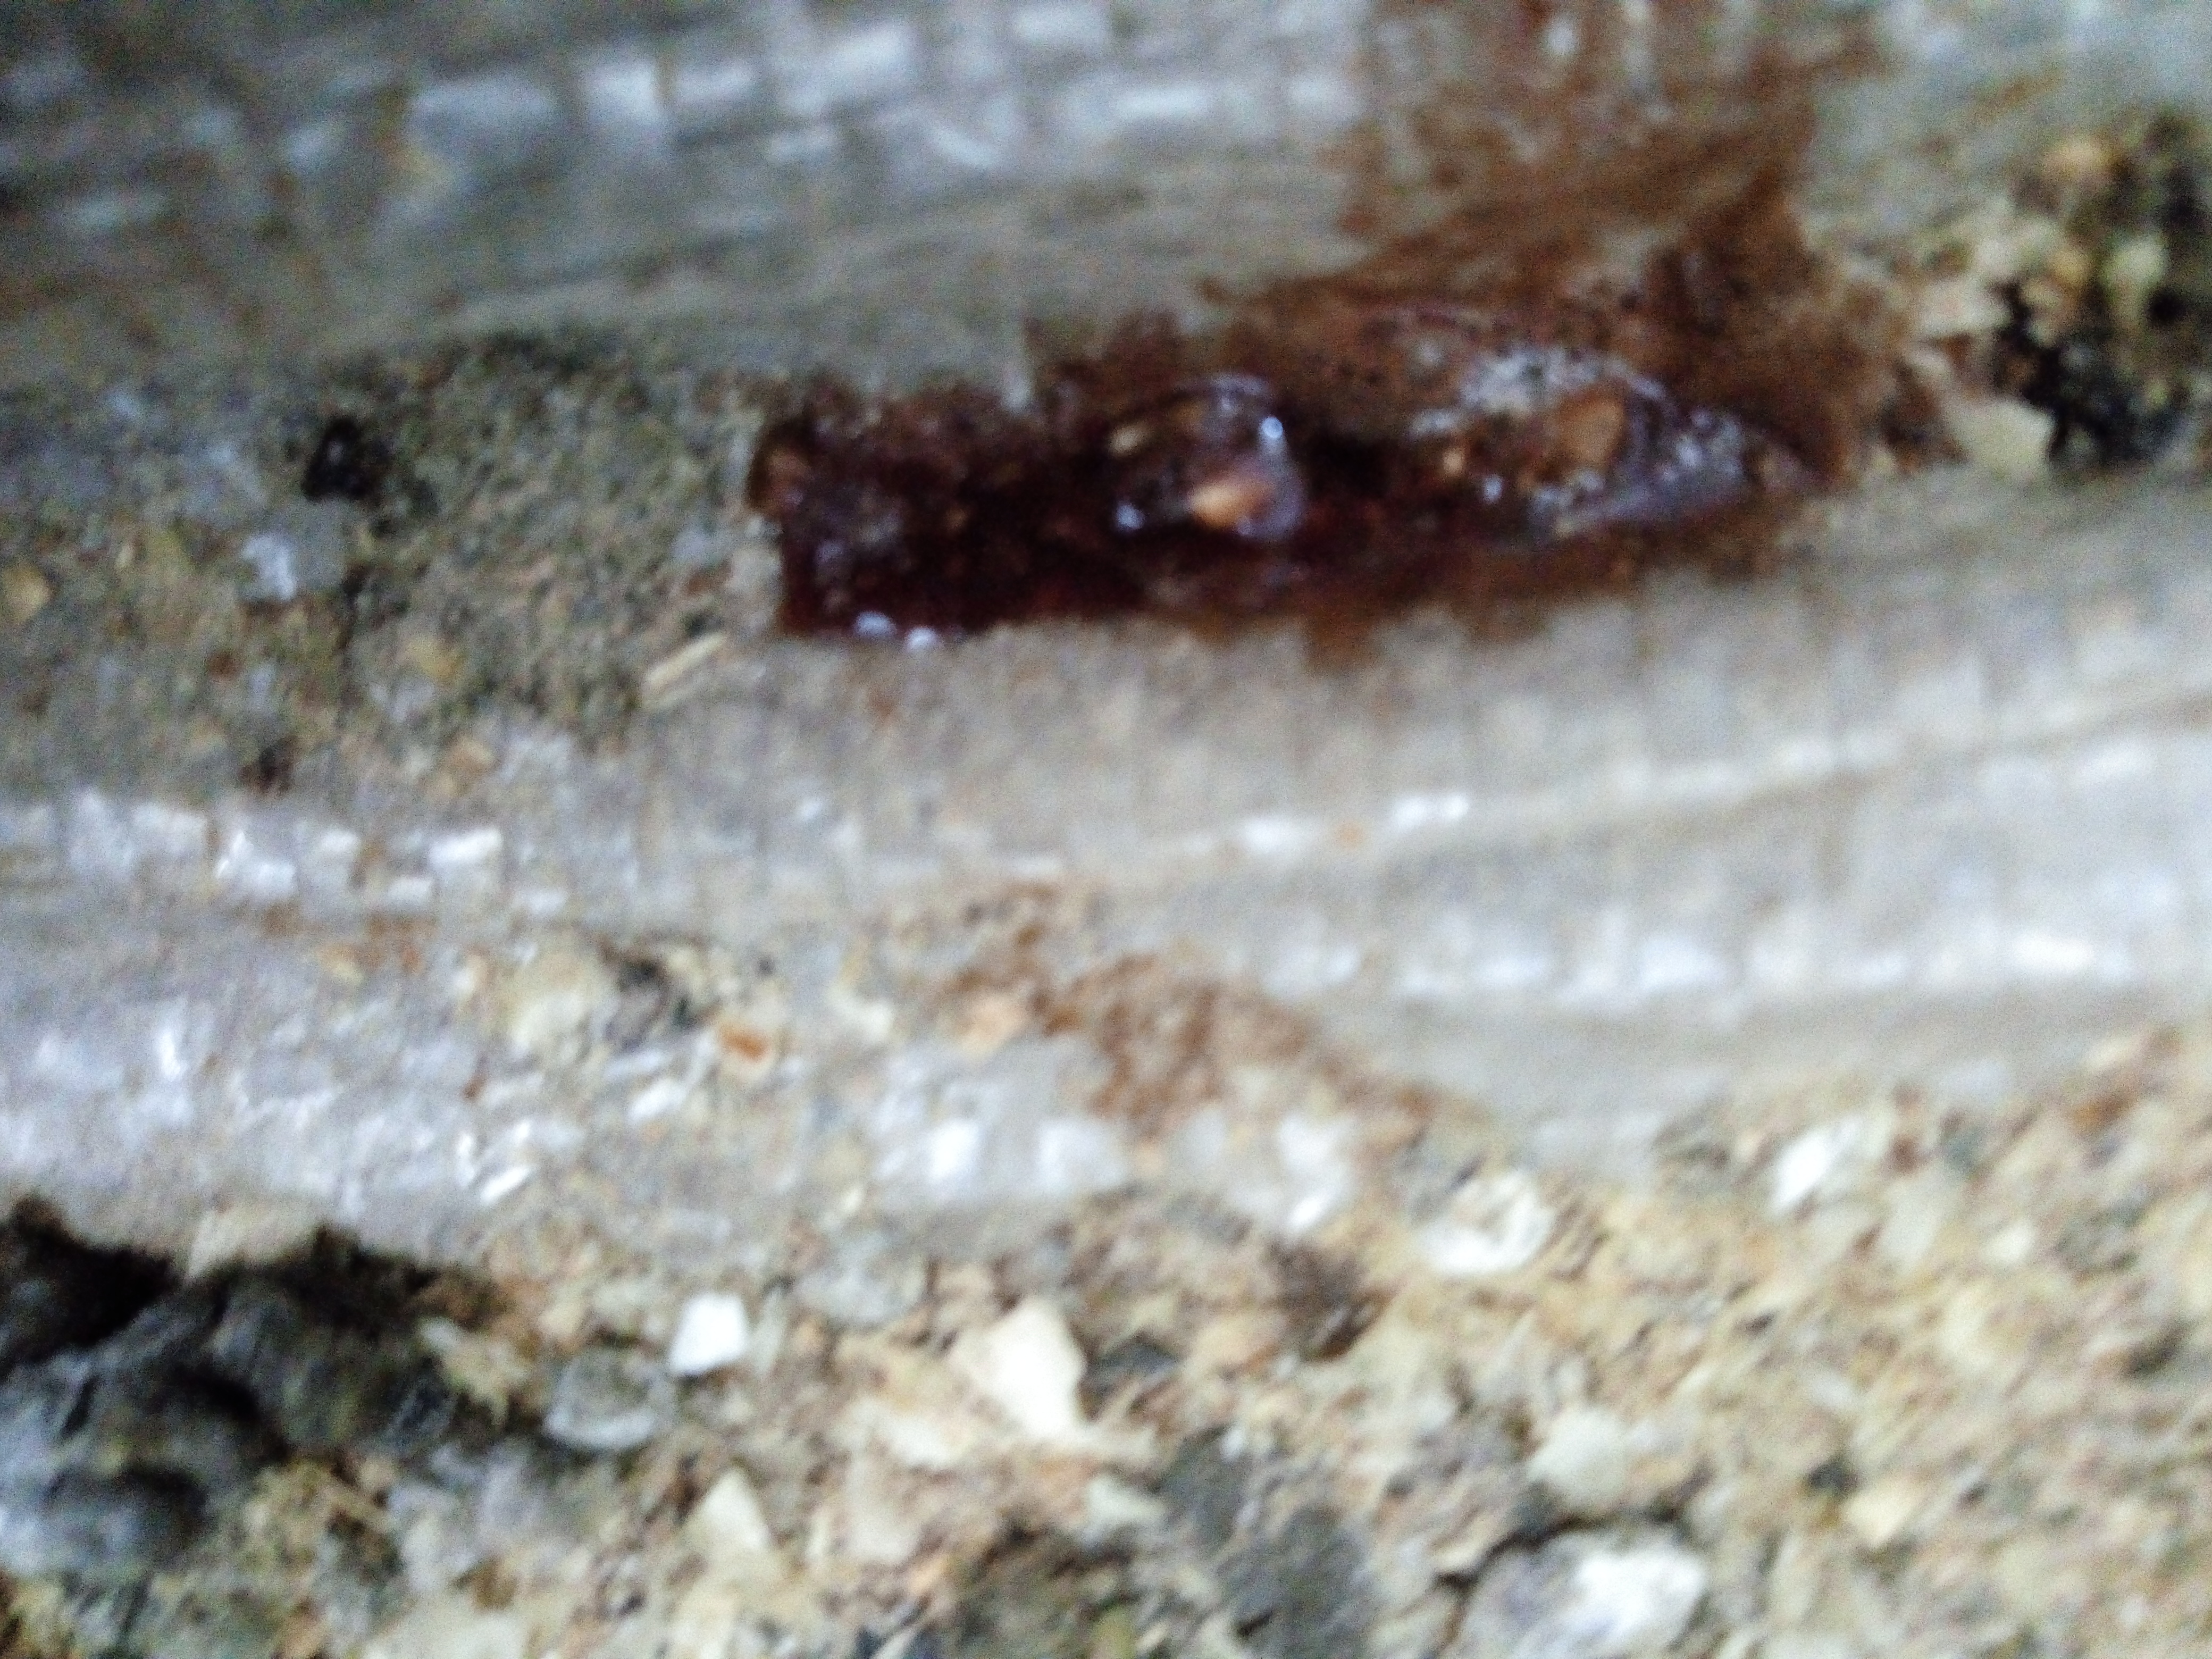
PCR-confirmed diagnosis: Coccidiosis